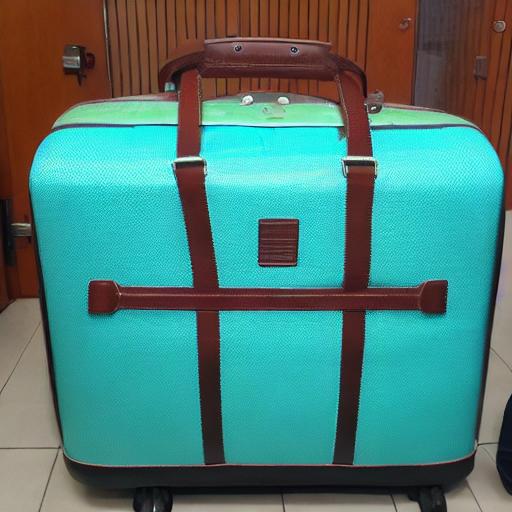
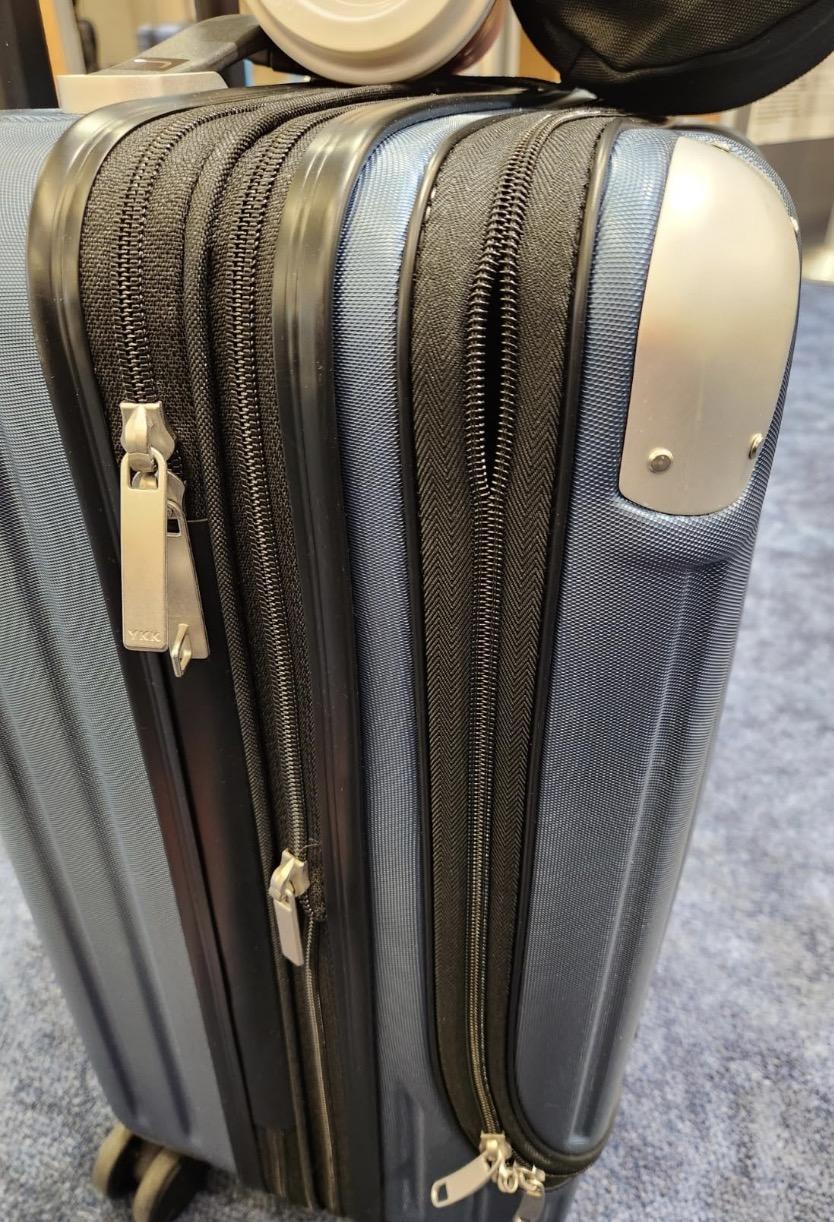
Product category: items_tea
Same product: no